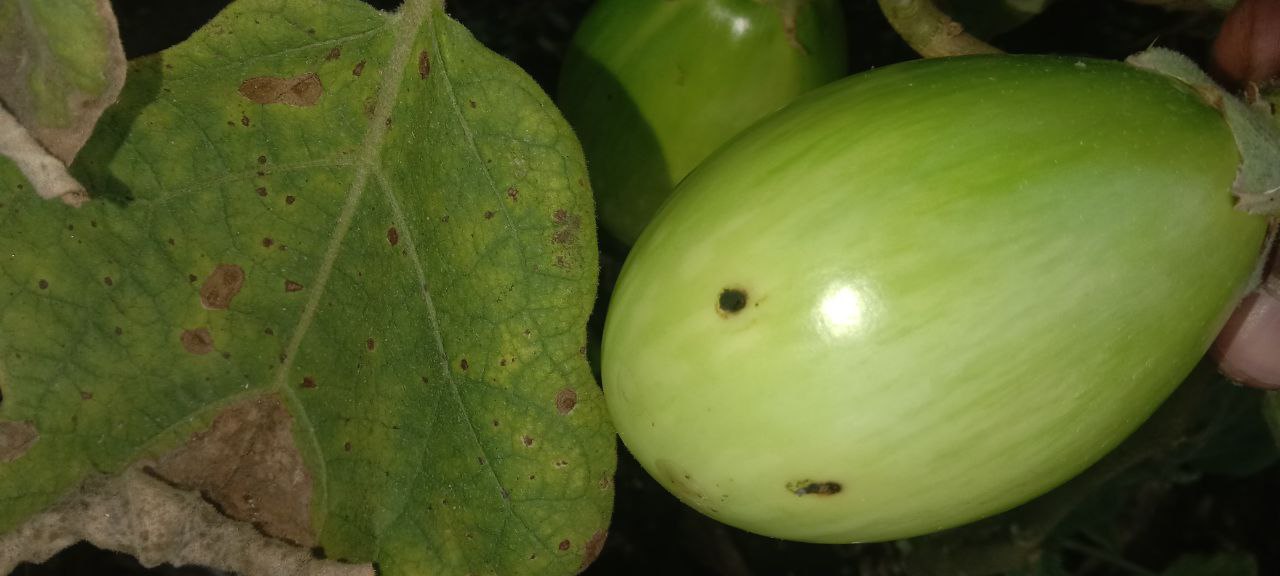
Label: Shoot and Fruit Borer